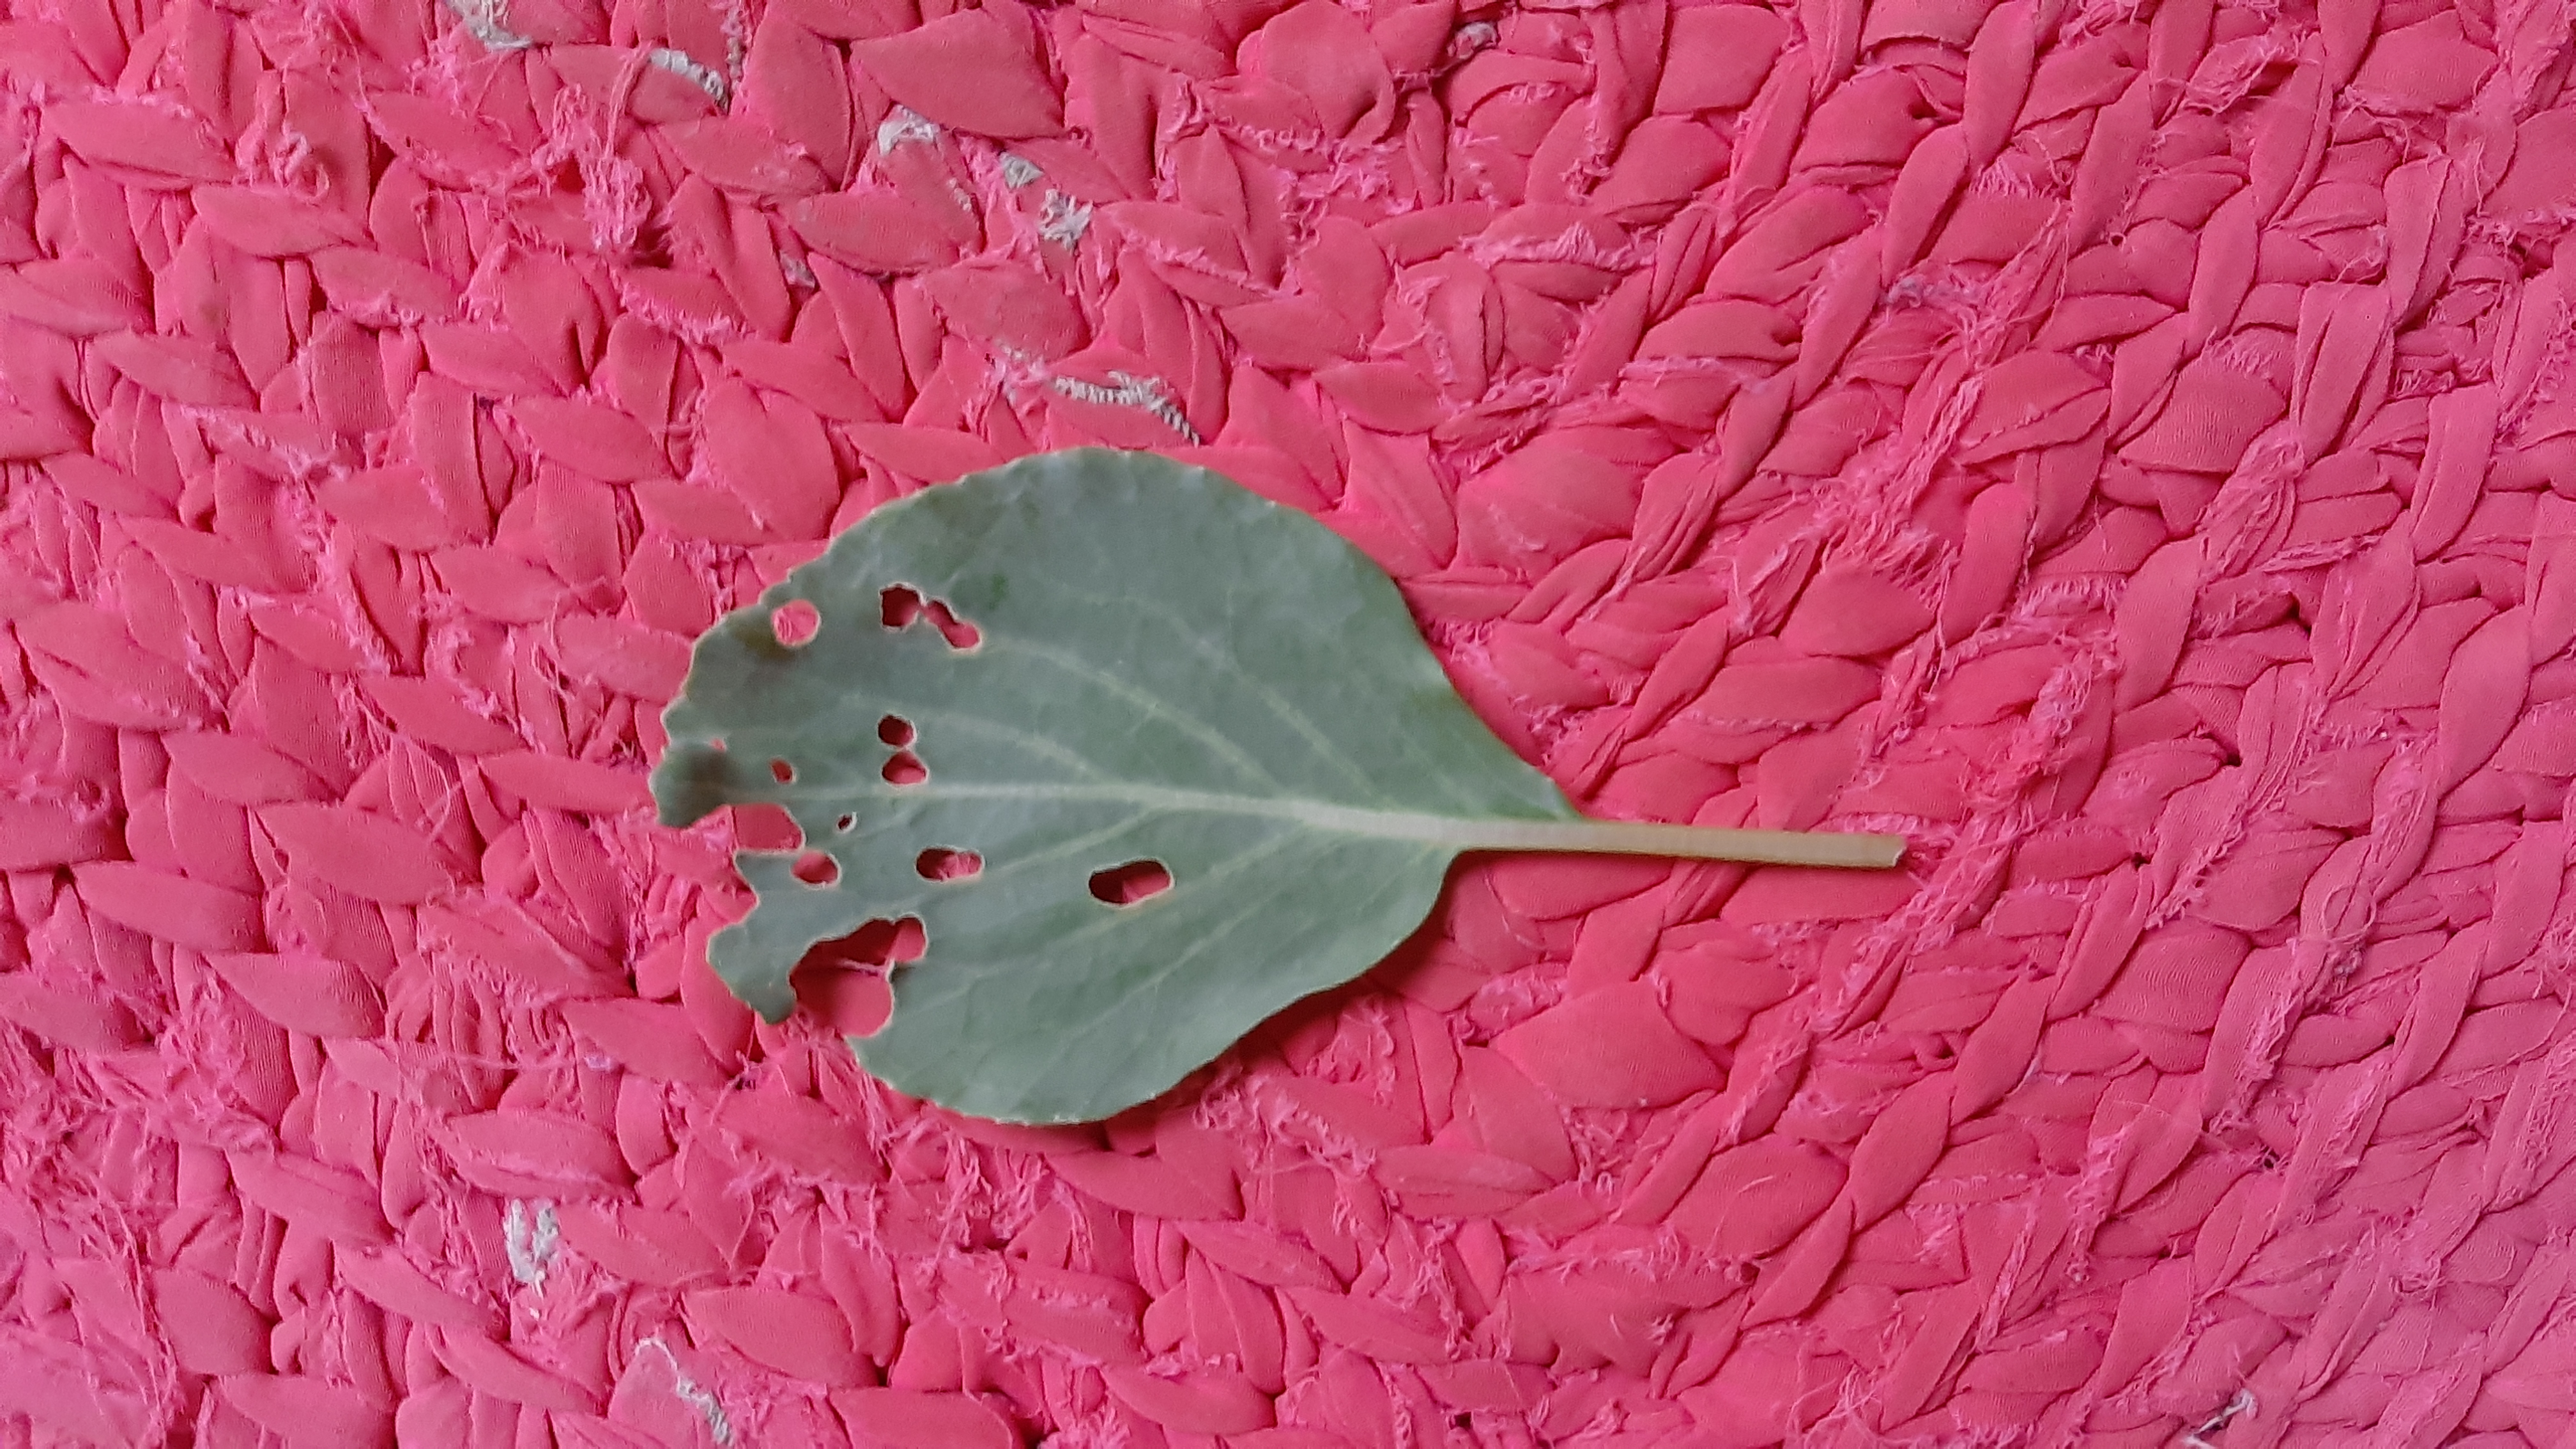
Plant: Kohlrabi